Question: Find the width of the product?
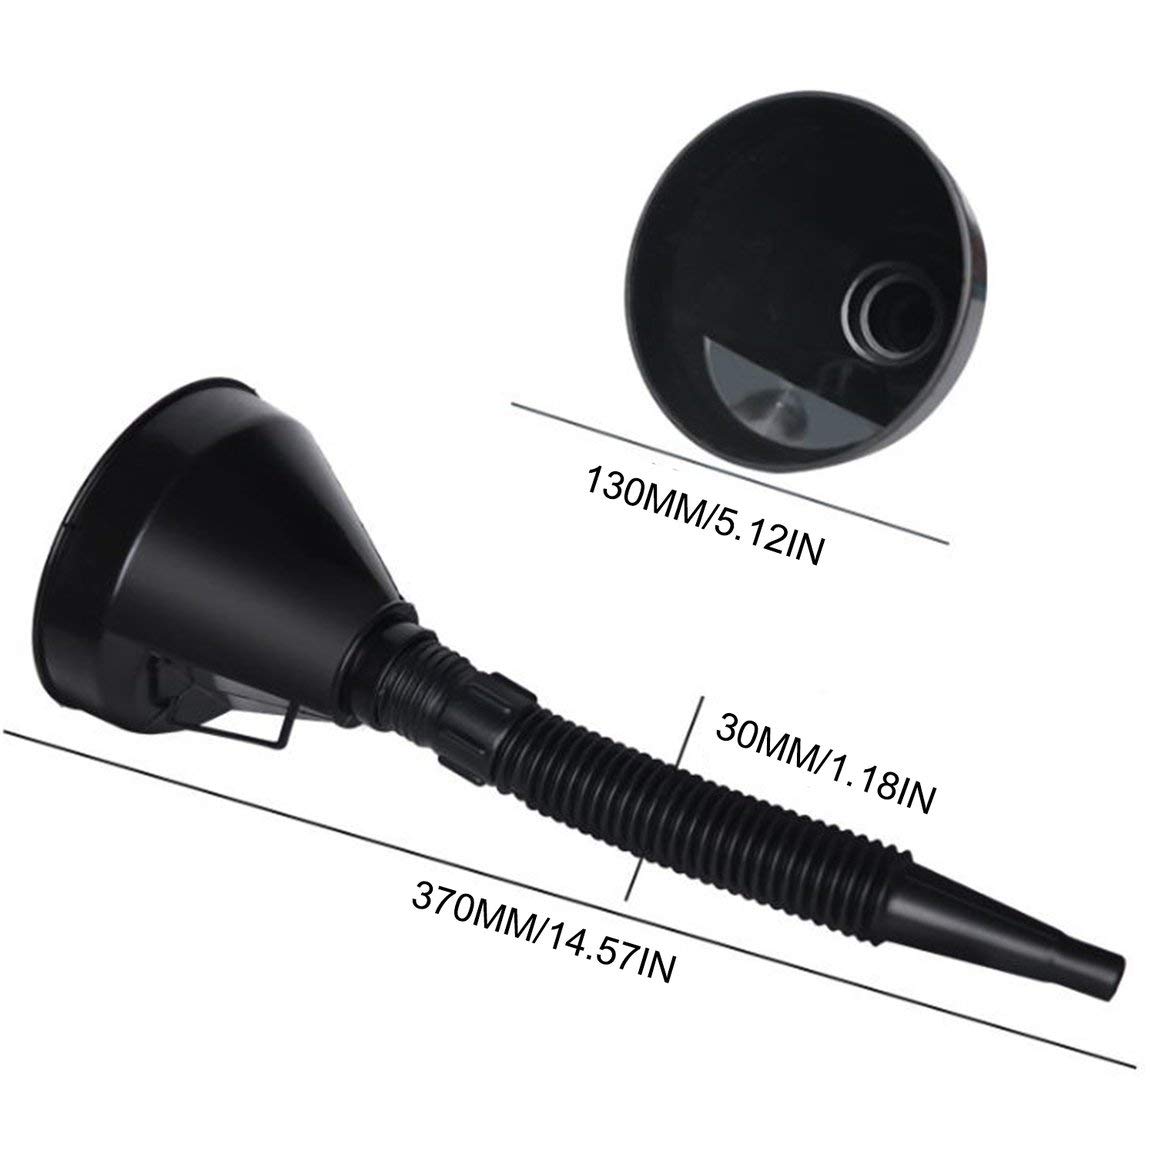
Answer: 130.0 millimetre